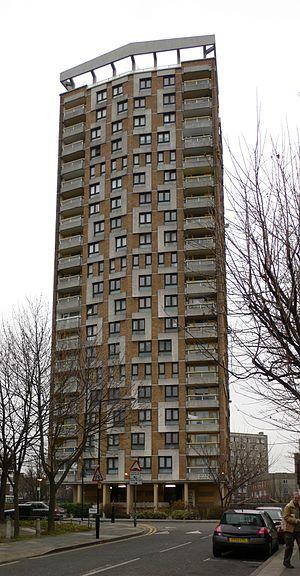
Berthold Romanovitch Lubetkin était un architecte d'origine russe émigré au Royaume-Uni qui y apporta le modernisme dans les années 1930.